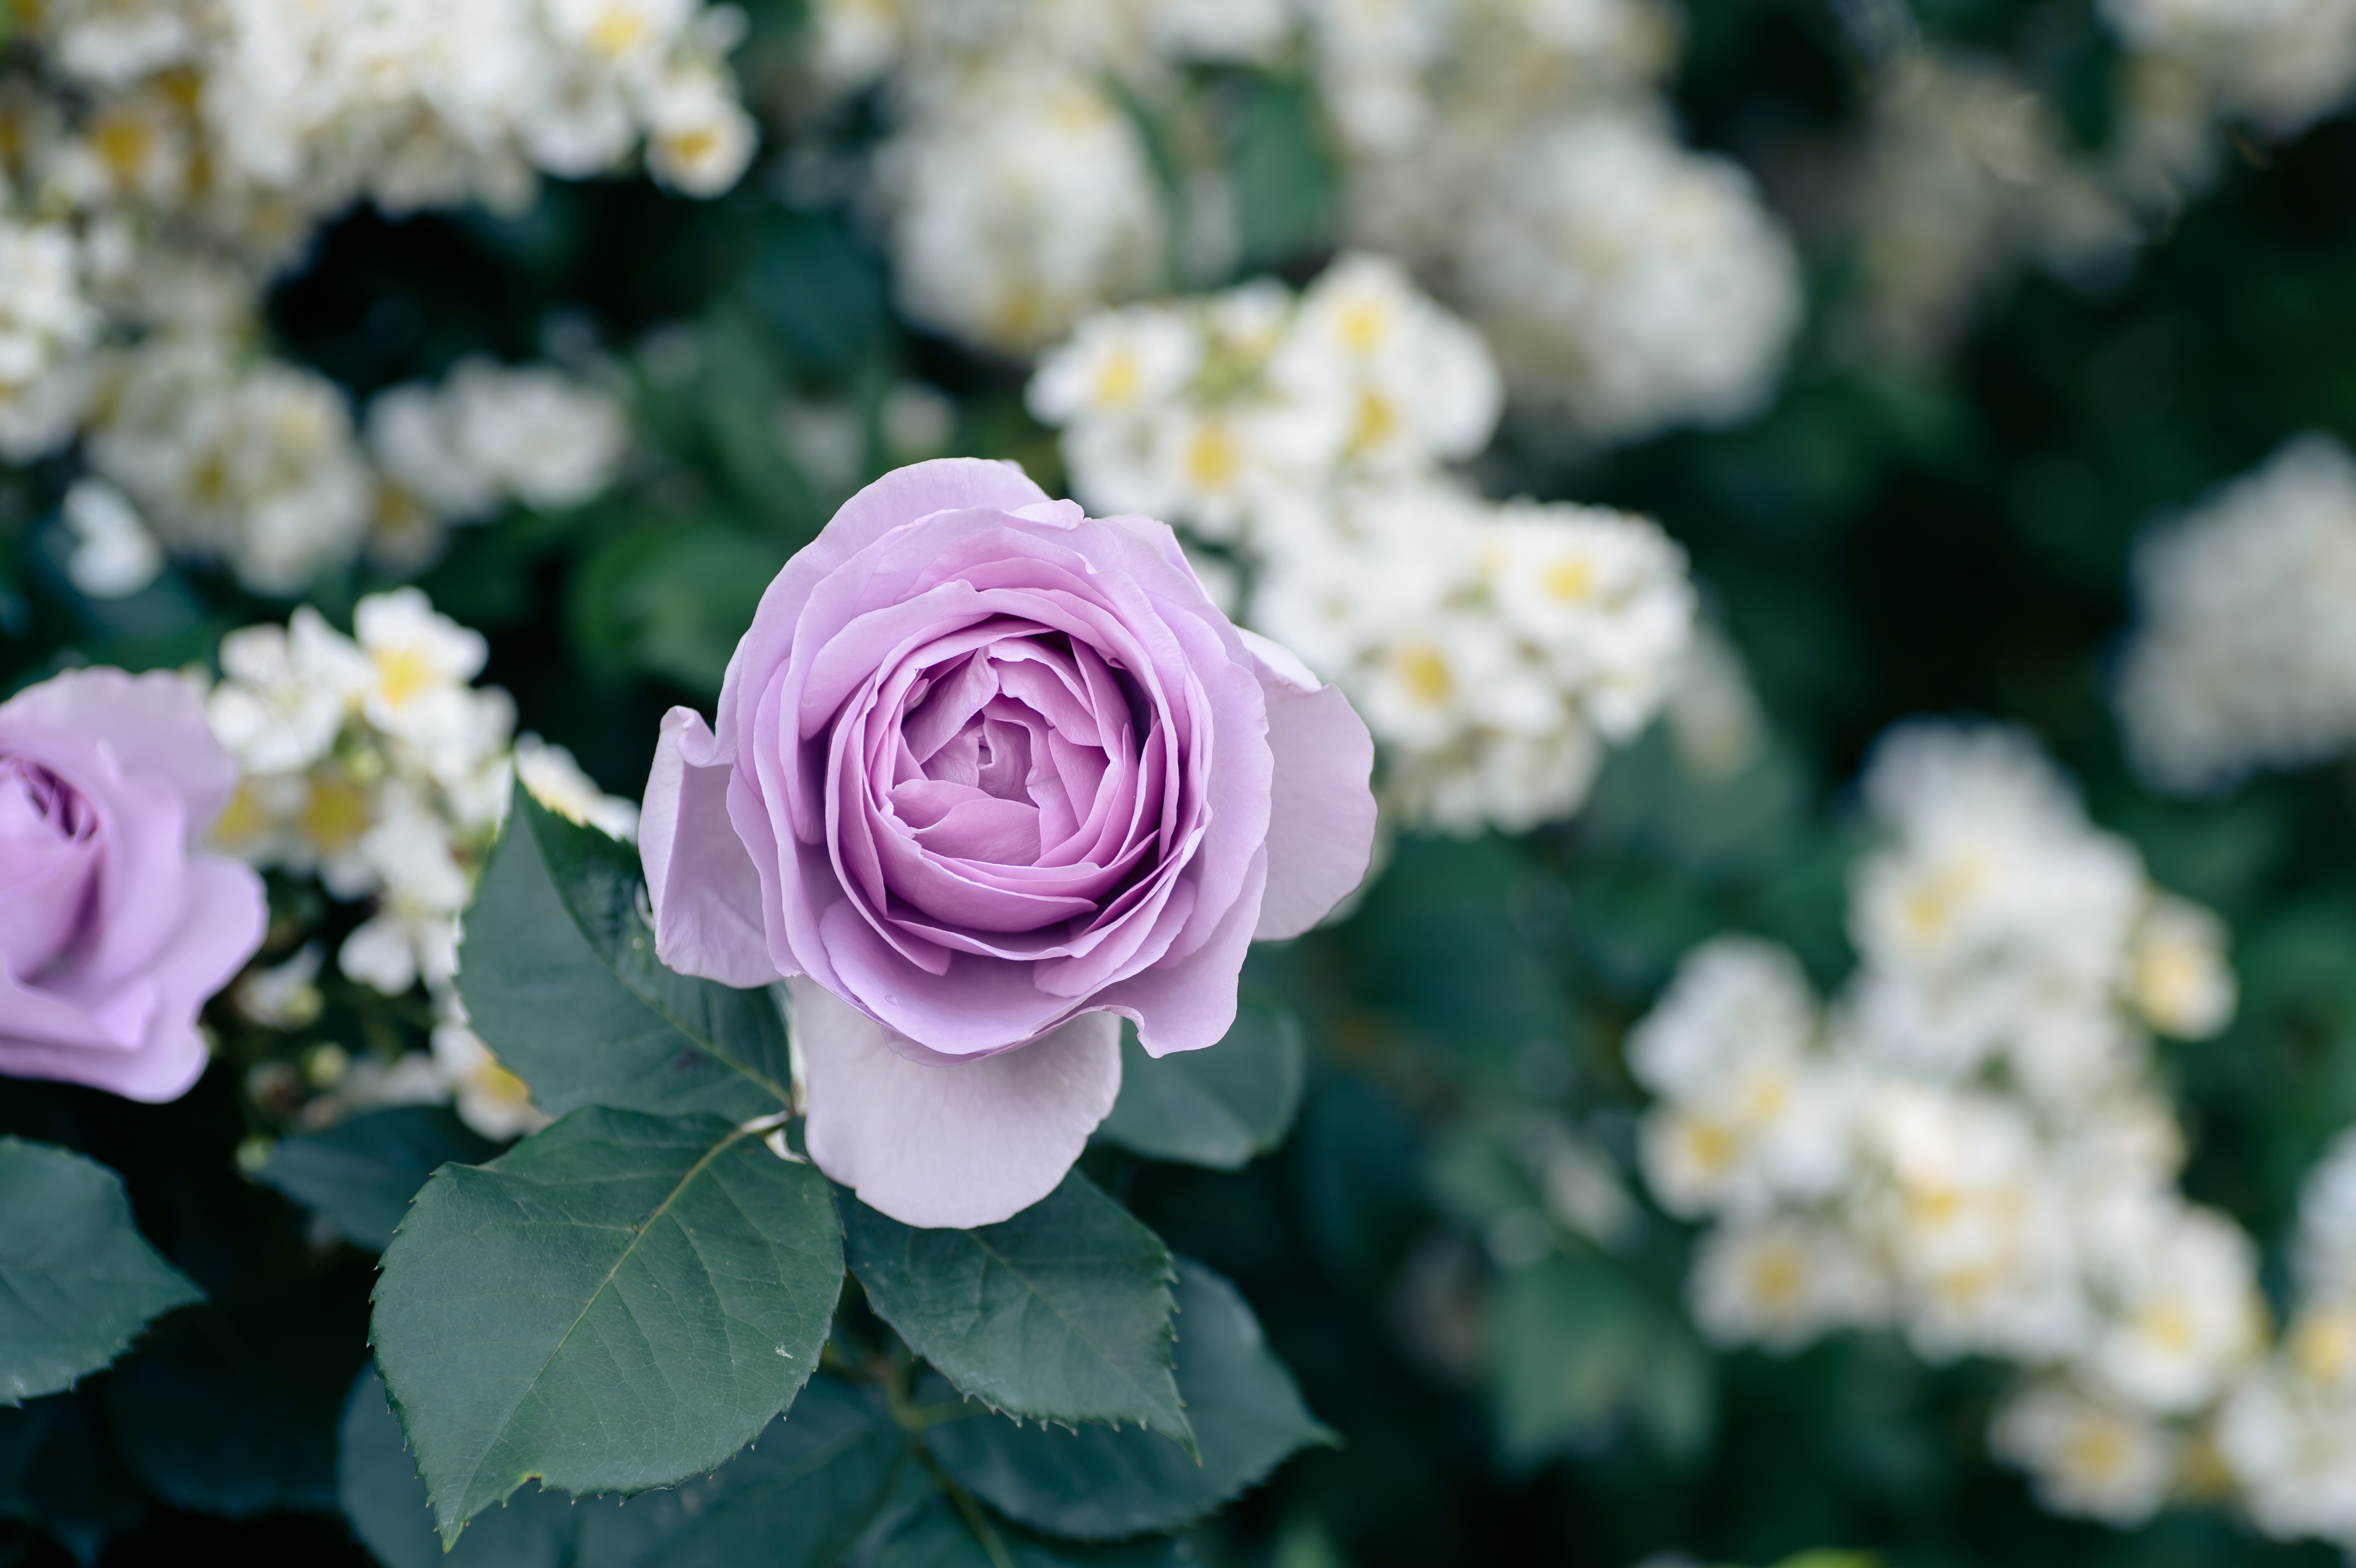
blossom, plant, flower, purple, petal, rose, natural, botany, flora, flowers, flower garden, floristry, macro photography, rose garden, flowering plant, garden roses, rose family, land plant, rose order